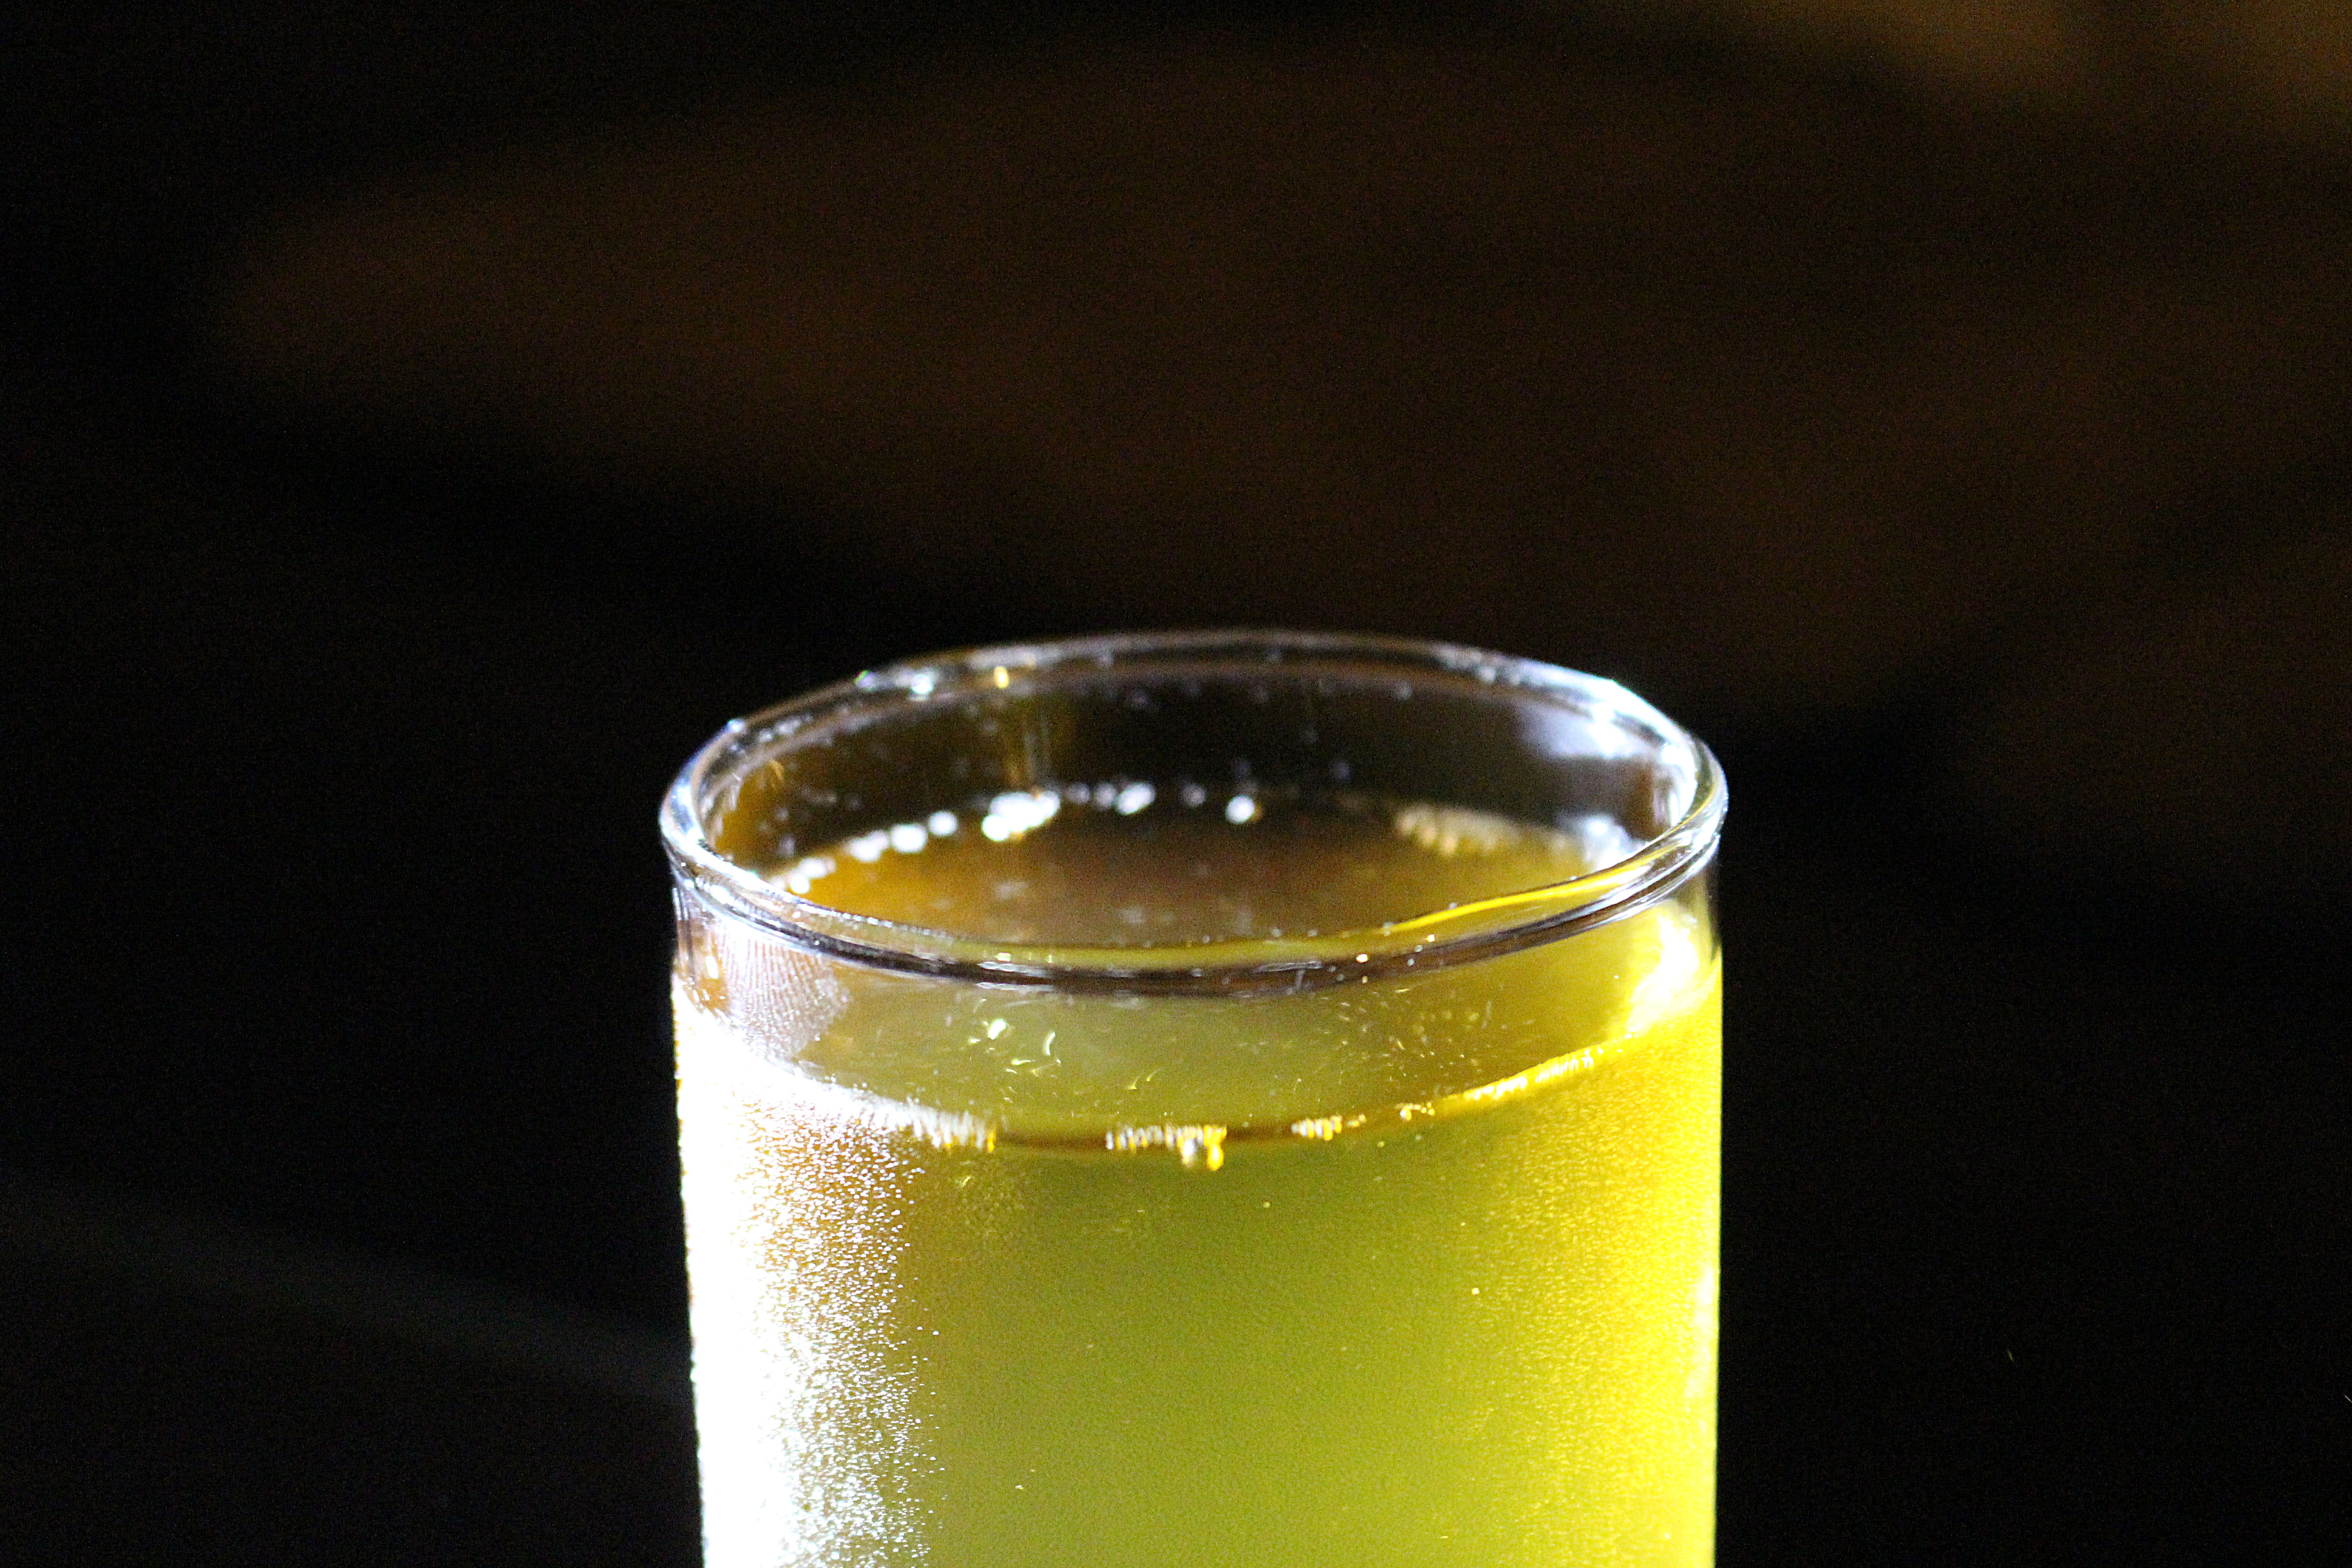
cold, glass, food, produce, drink, yellow, cocktail, refreshment, liqueur, macro photography, alcoholic beverage, distilled beverage